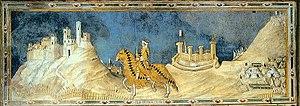
Le Museo Civico est l'un des musées de la ville de Sienne en Toscane. Il est installé dans les étages supérieurs du Palazzo Pubblico, édifice civil emblématique de la ville situé dans le bas de la Piazza del Campo, la place centrale de Sienne qui accueille deux fois par an le Palio.